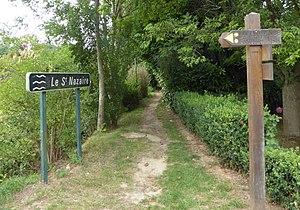
Ruisseau ""Le St Nazaire"" affluent de La Souchez (riviére) à Ablain-Saint-Nazaire Pas-de-Calais, Hauts-de-France France"
Ablain-Saint-Nazaire est une commune française située dans le département du Pas-de-Calais en région Hauts-de-France.